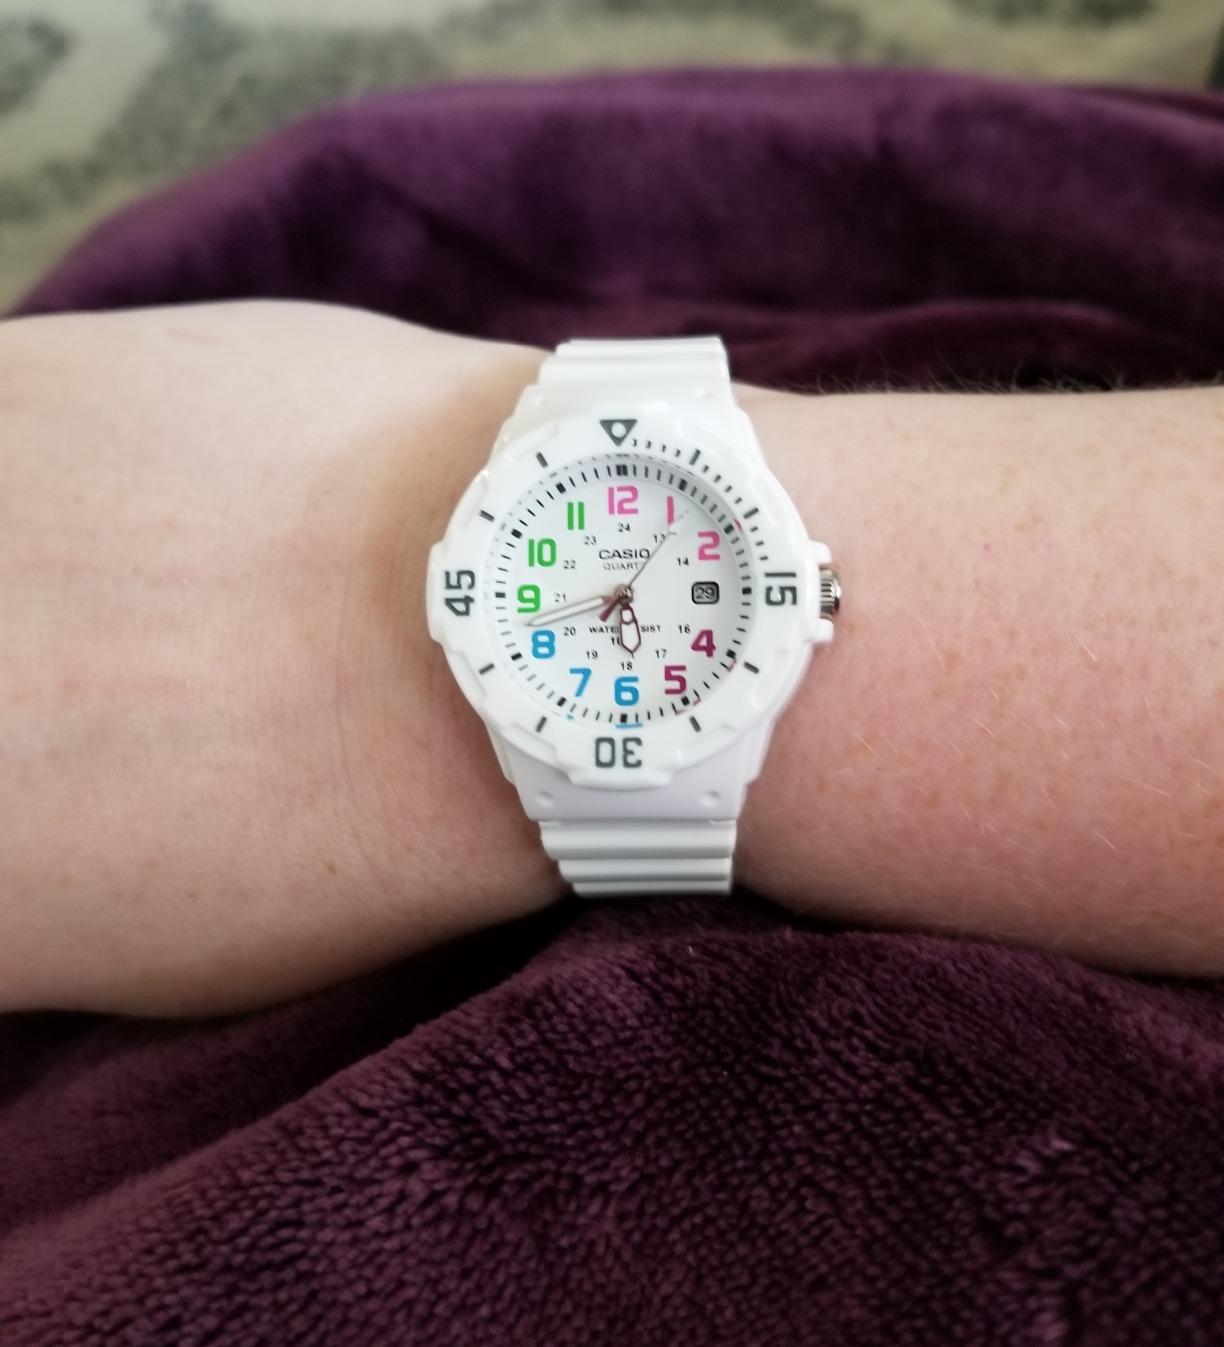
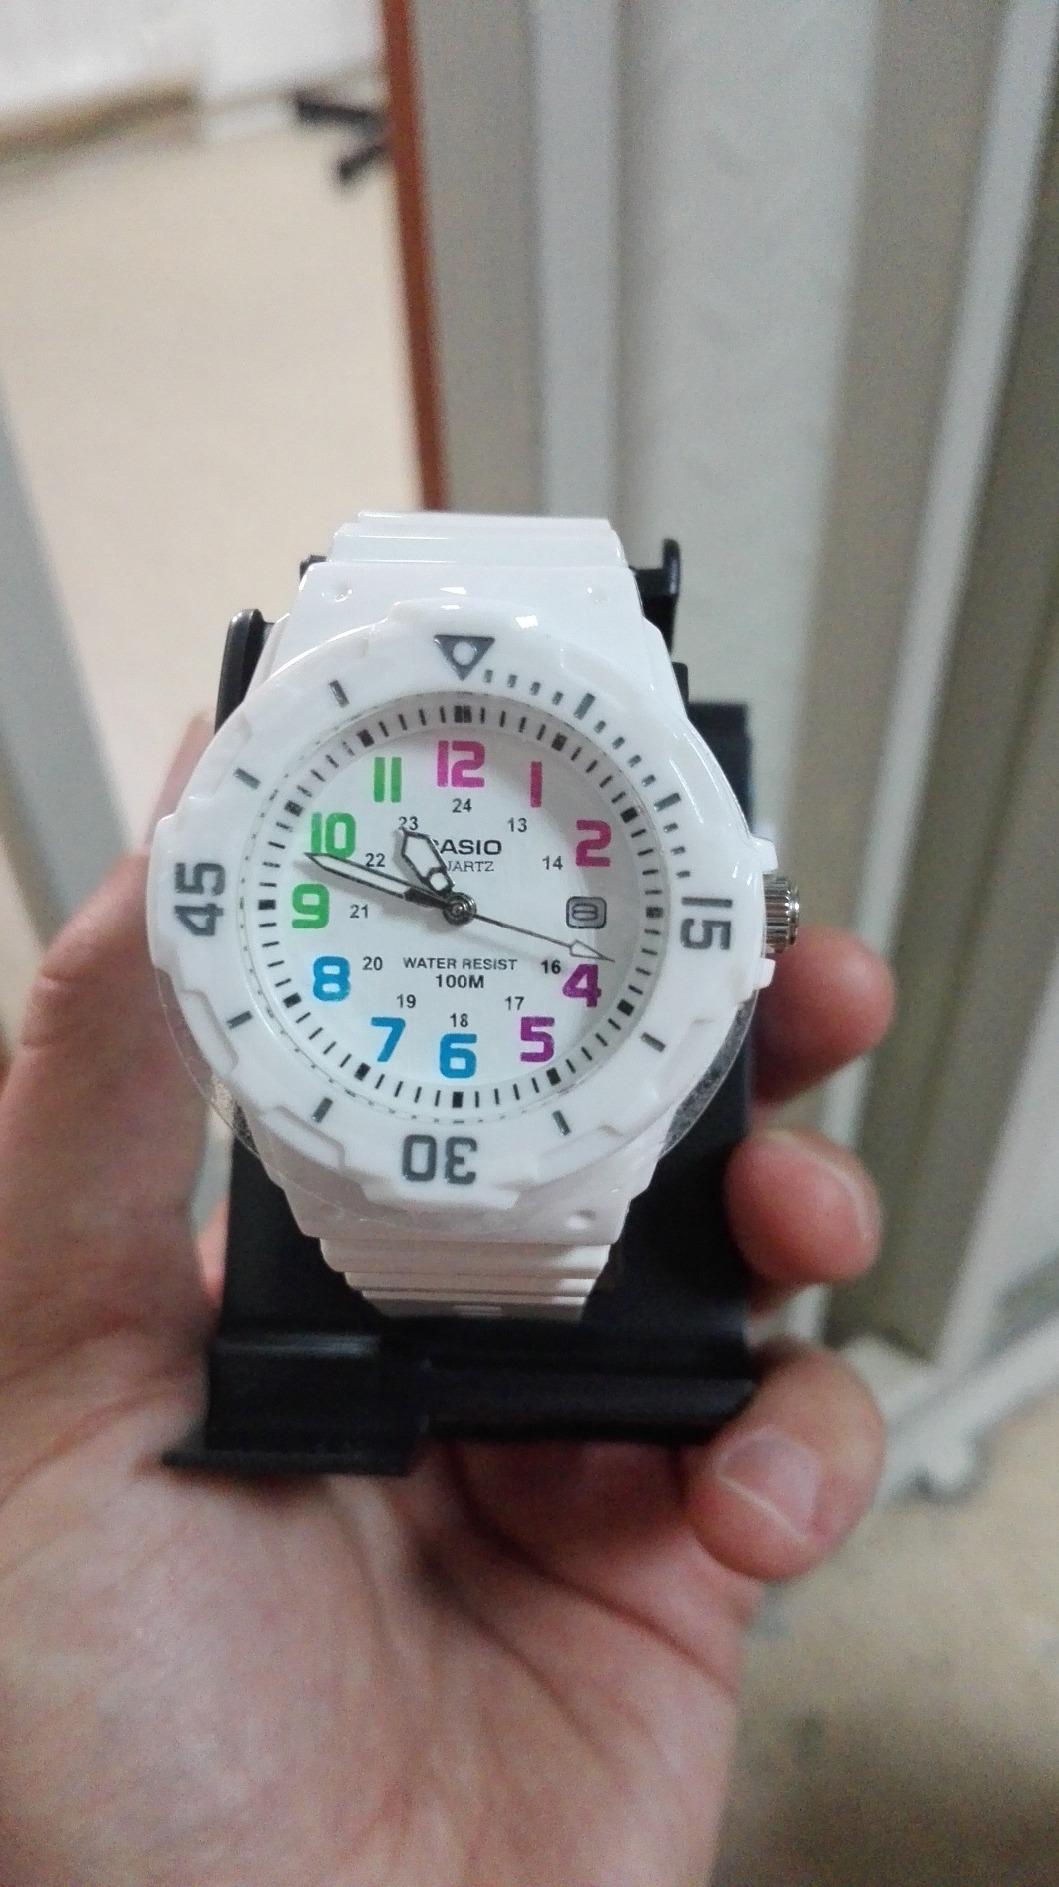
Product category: accessories_watch
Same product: yes